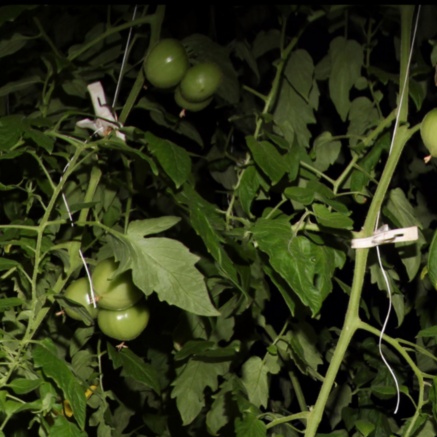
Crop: tomato